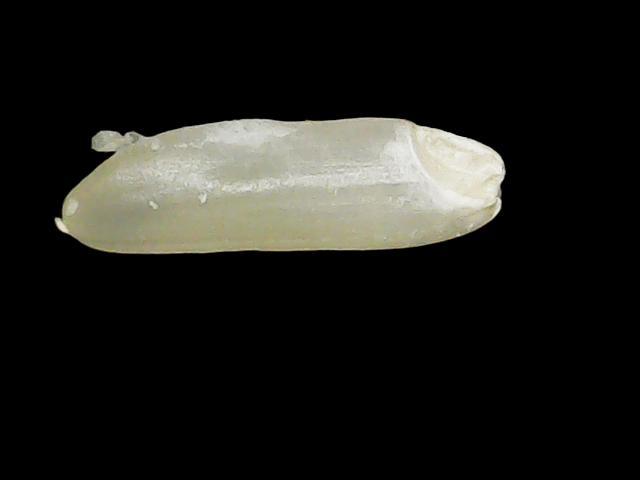
Rice variety: Binadhan7